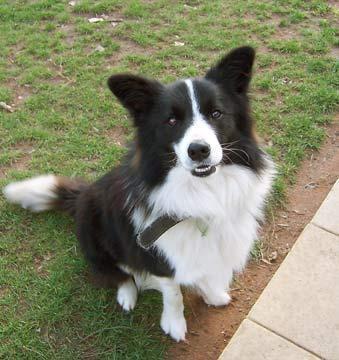
collie